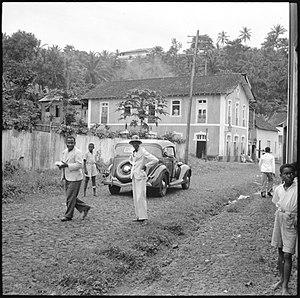
Les îles São Tomé et Principe sont une colonie de l'Empire colonial portugais de leur découverte vers 1470 à leur indépendance en 1975, pour former la république démocratique de Sao Tome-et-Principe.